The Great Refrain

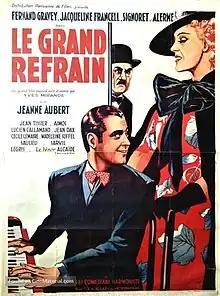

The Great Refrain (French: Le grand refrain) is a 1936 French musical comedy drama film directed by Yves Mirande and Robert Siodmak and starring Fernand Gravey, Jacqueline Francell and Jeanne Aubert. The film's sets were designed by the art directors Robert Gys and Eugène Lourié.